Béni Abbès

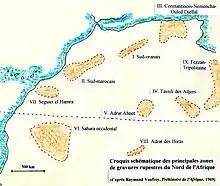
Rock art of South-oranian (Algeria)

The territory of Béni Abbès was inhabited during prehistoric times, as evidenced by the rock carvings of Marhouma.